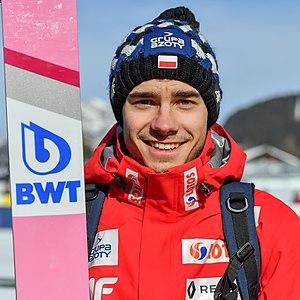
Jakub Wolny, né le 15 mai 1995 à Bielsko-Biała, est un sauteur à ski polonais.